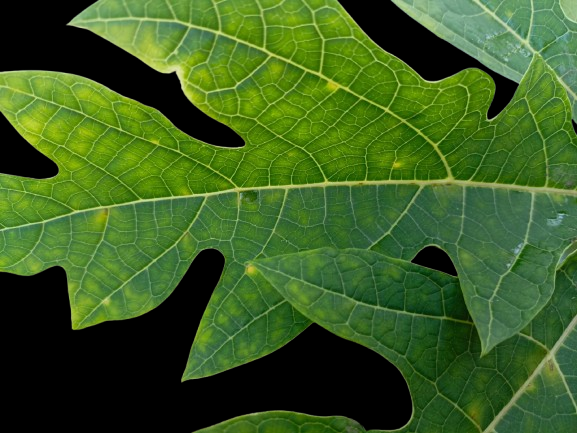
Crop: Papaya
Label: Pathogen_symptoms